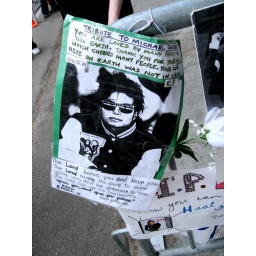
The memorial wall outside Michael Jackson's family home in Encino...